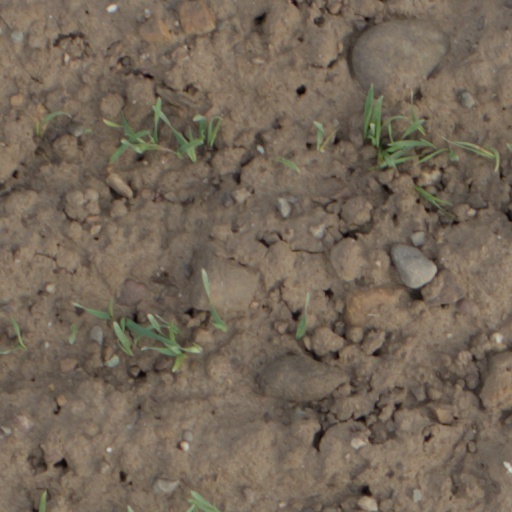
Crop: wheat